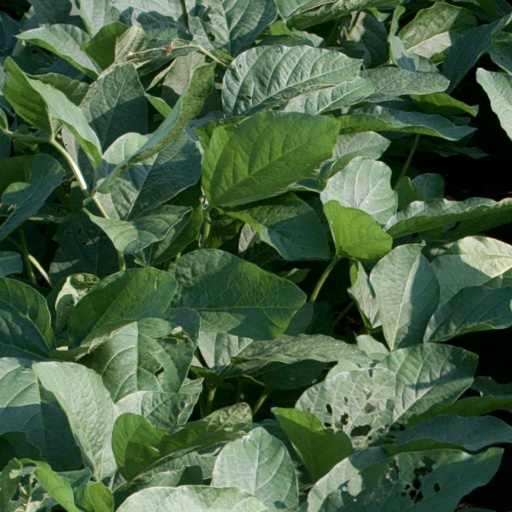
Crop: soybean